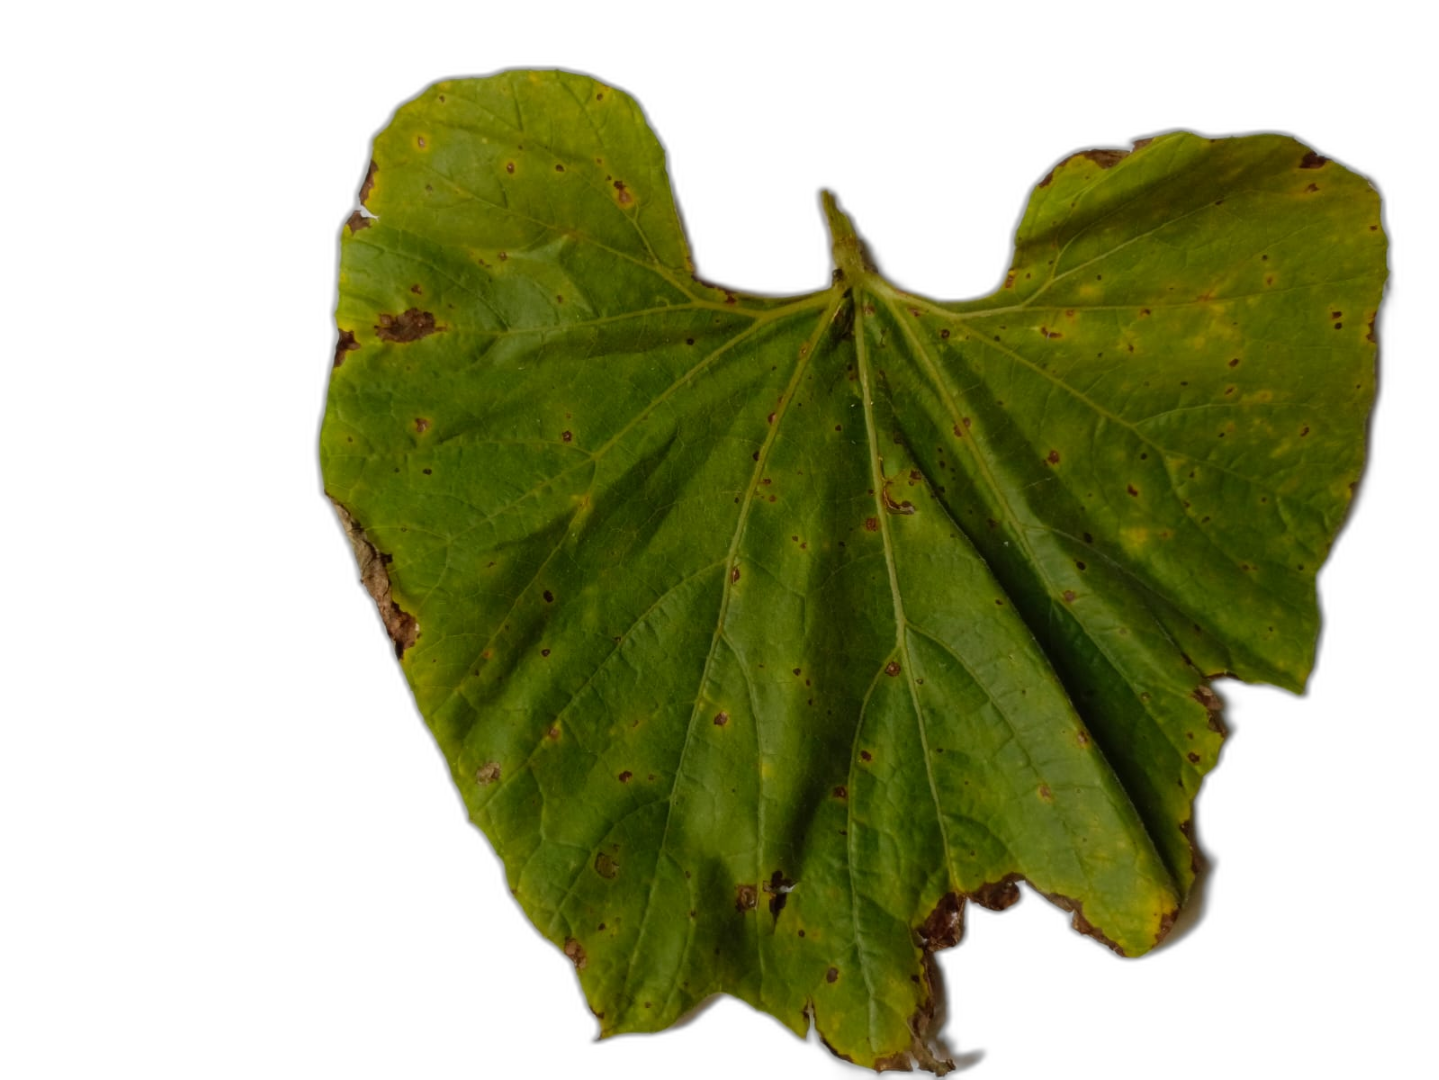
Crop: Bottle Gourd
Label: Anthracnose